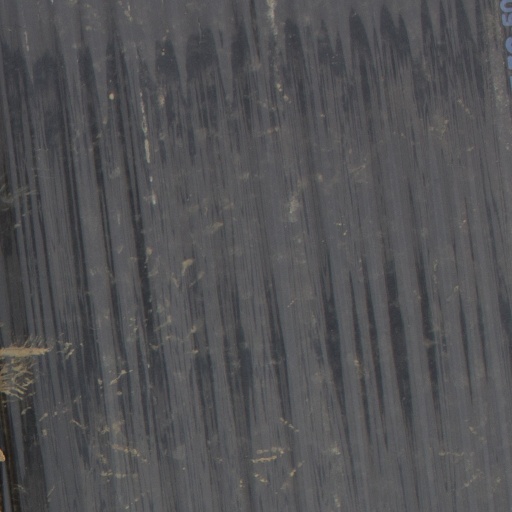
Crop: Jerusalem artichoke